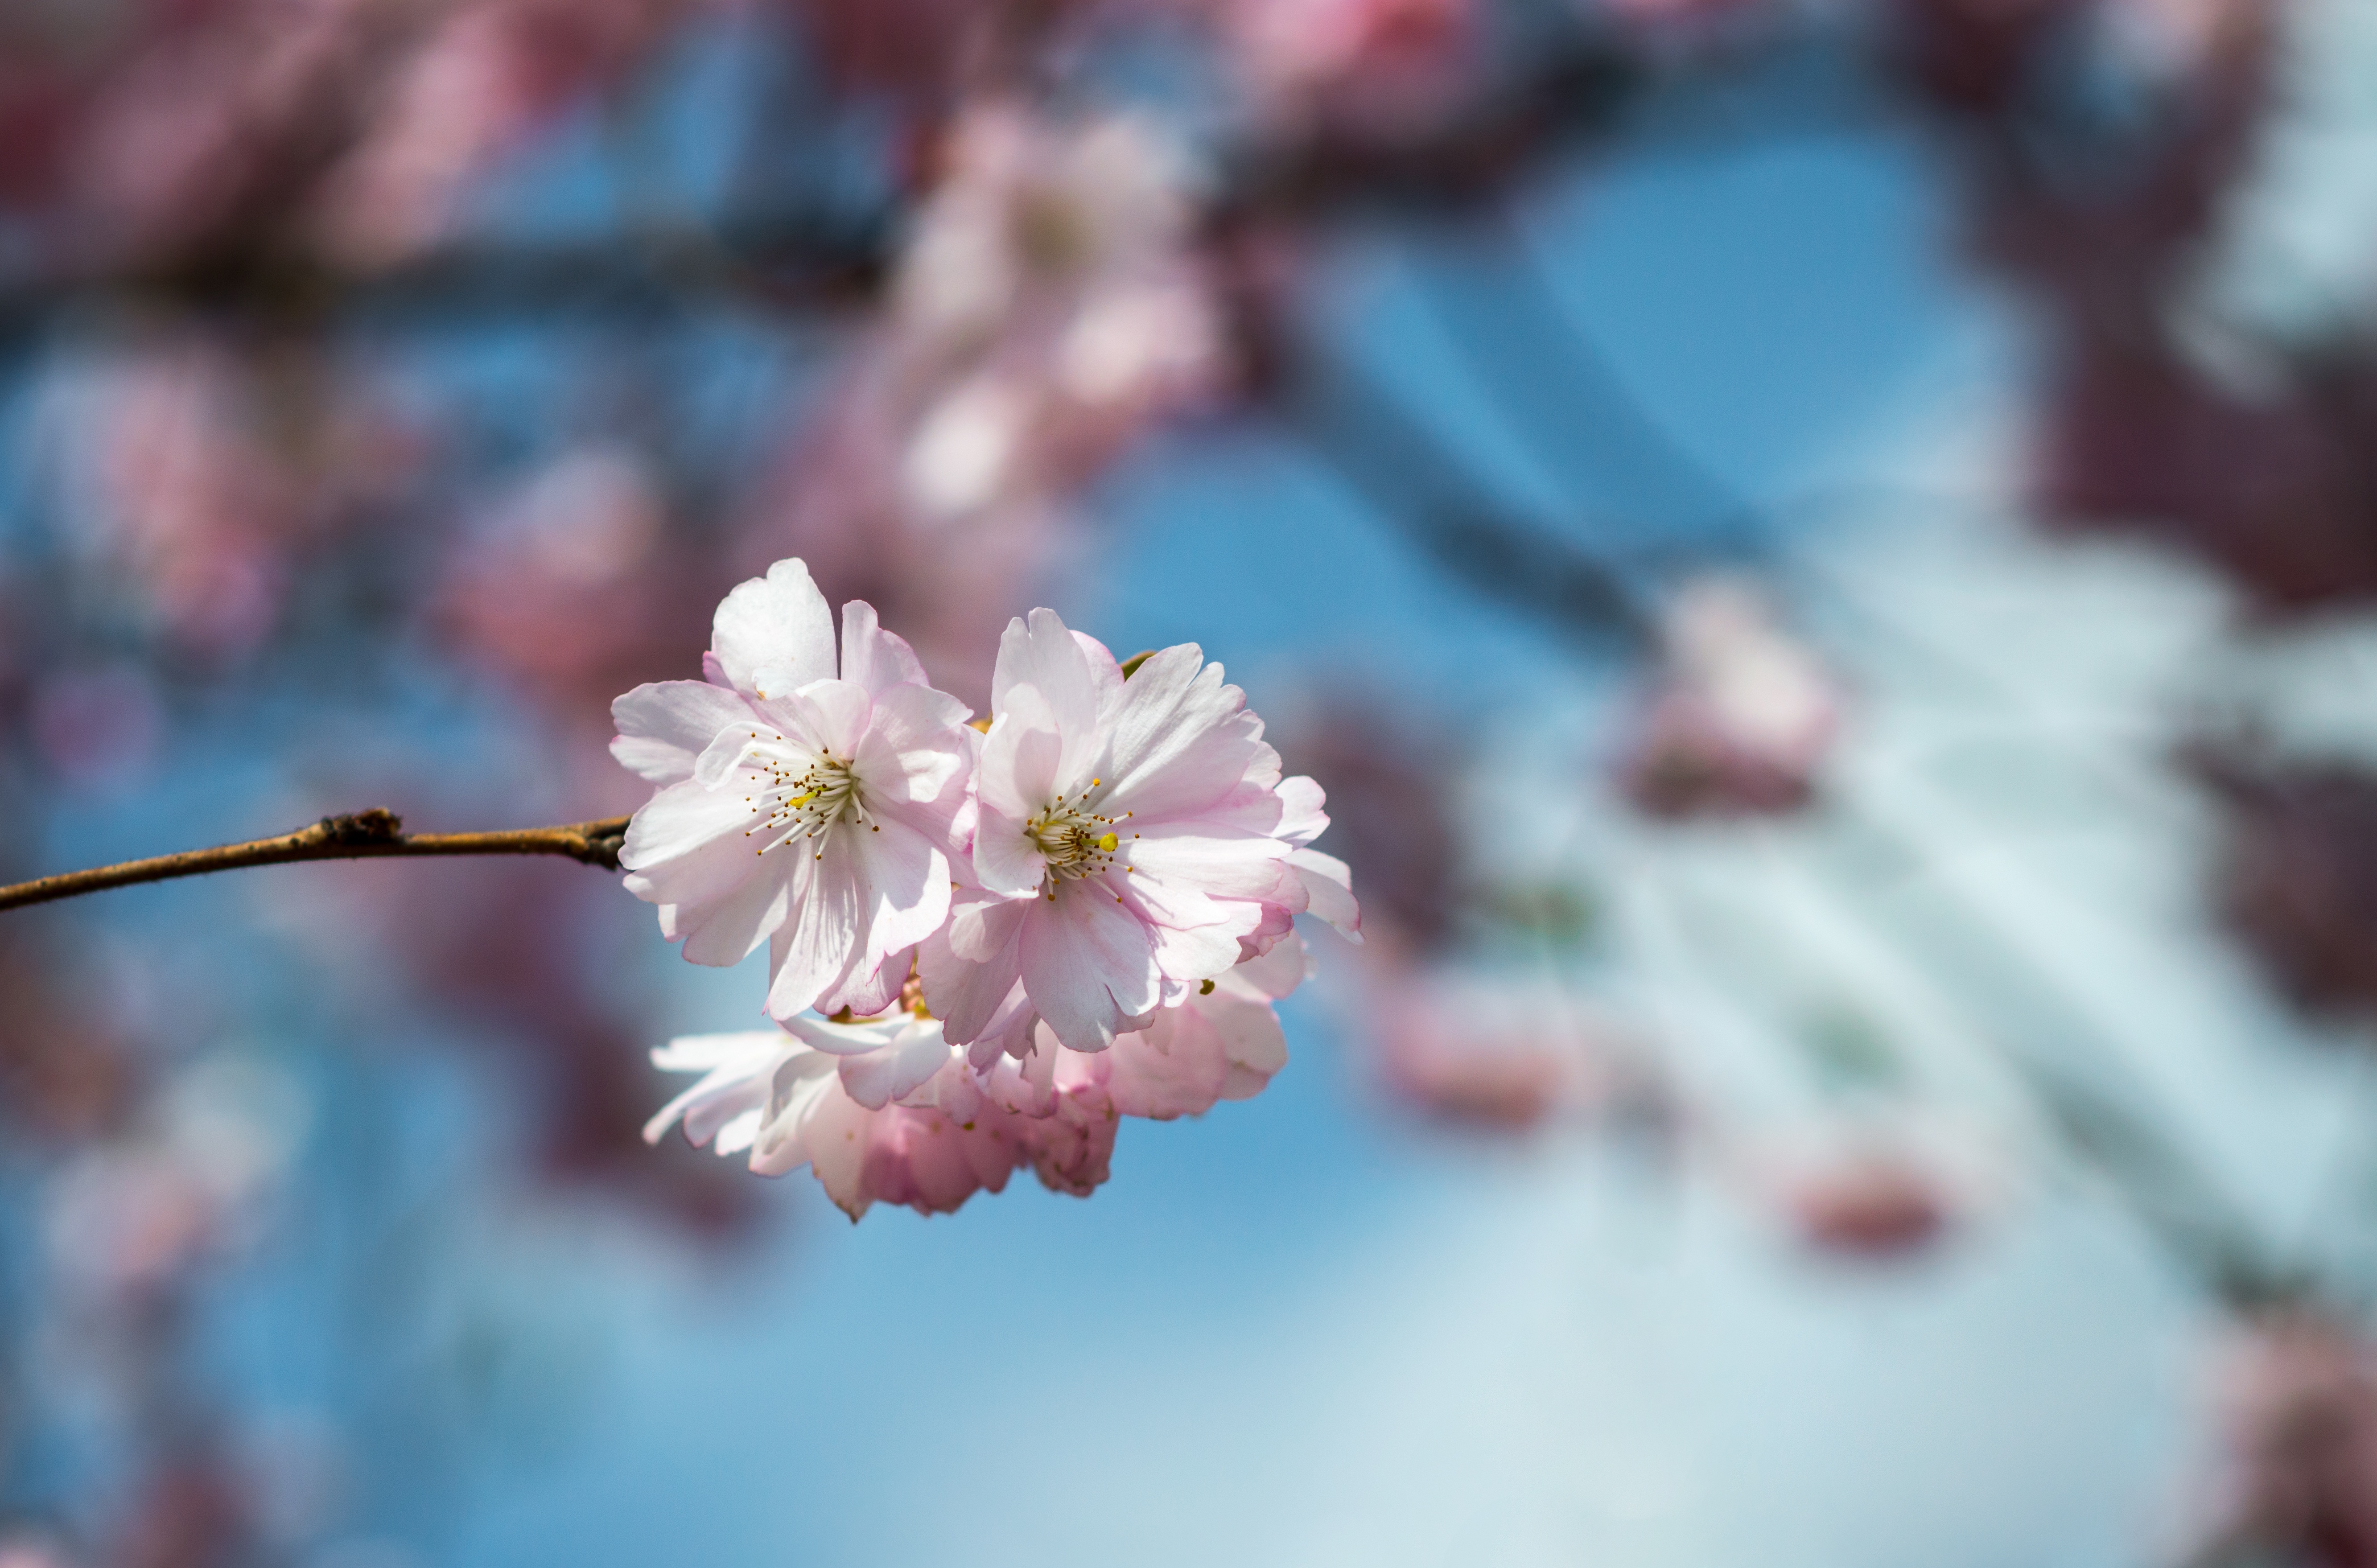
branch, blossom, plant, photography, fruit, leaf, flower, petal, bloom, food, spring, produce, macro, pink, flora, season, cherry blossom, blue sky, close up, japanese cherry trees, spring flower, pink flower, macro photography, japanese cherry, japanese flowering cherry, original image, ornamental cherry